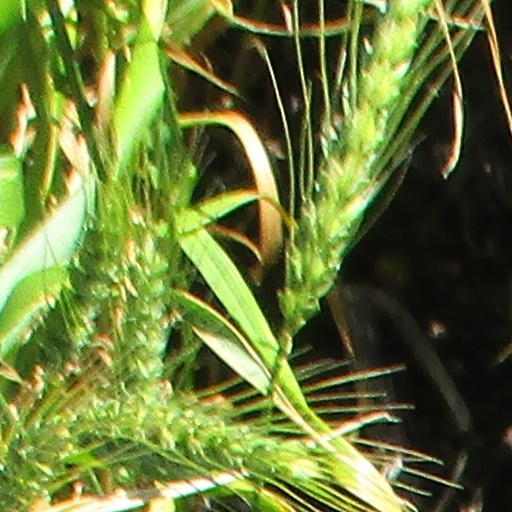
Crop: wheat